Heaven and Earth (book)

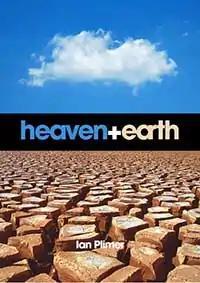
Book cover (2009)

Heaven and Earth: Global Warming – The Missing Science is a popular science book published in 2009 and written by Australian geologist, professor of mining geology at the University of Adelaide, and mining company director Ian Plimer. It disputes the scientific consensus on climate change, including the view that global warming is "very likely due to the observed increase in anthropogenic (man-made) greenhouse gas concentrations" and asserts that the debate is being driven by what the author regards as irrational and unscientific elements.